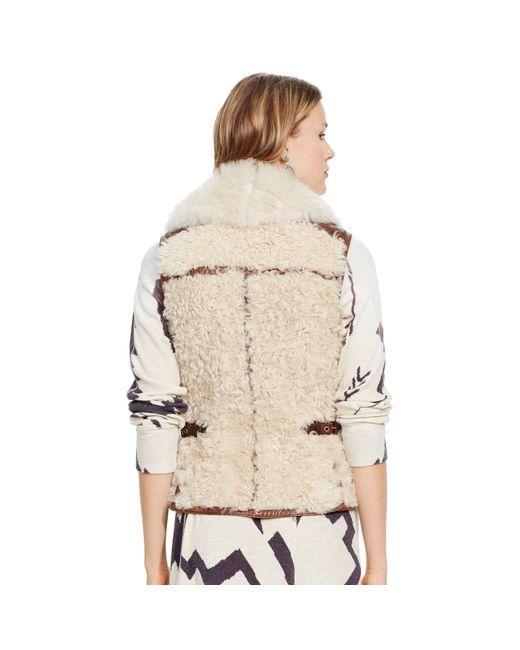
Langärmliges weißes und graues Kleid mit mehreren Mustern und milchigem und braunem Fell taillierte Kurzarmjacke